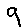
Label: 9